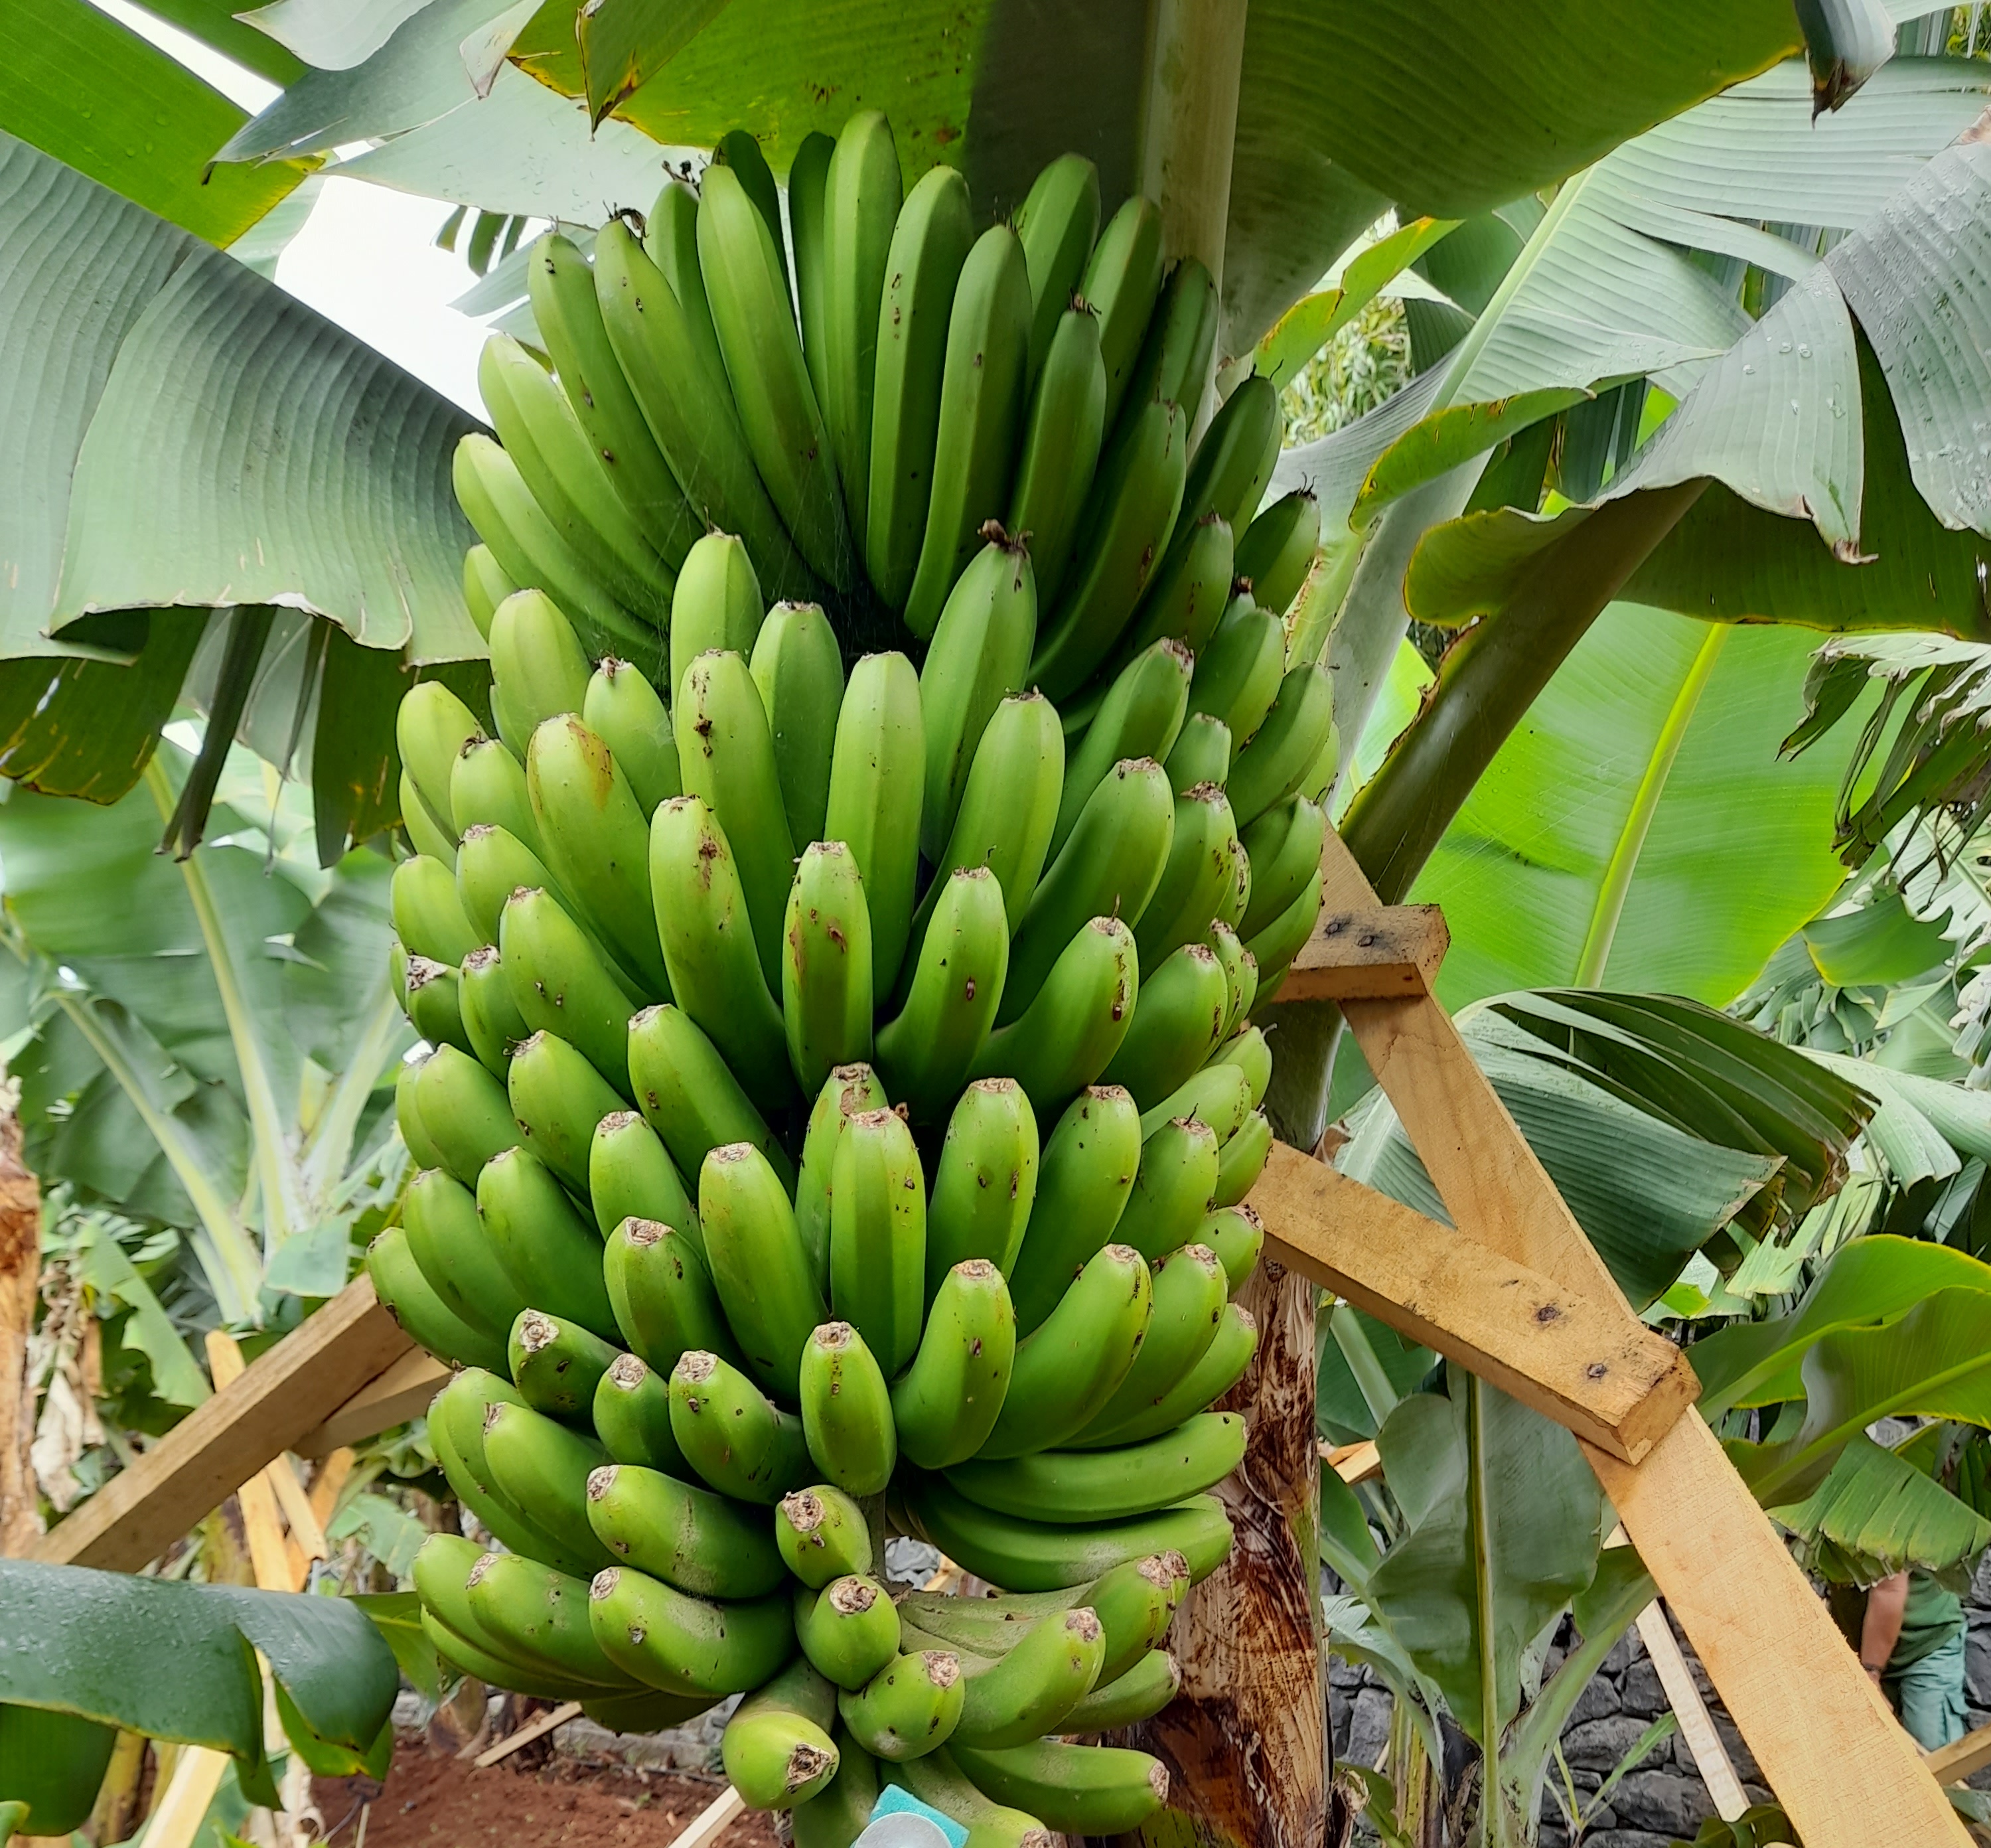
Label: Cut